Brianna Taylor

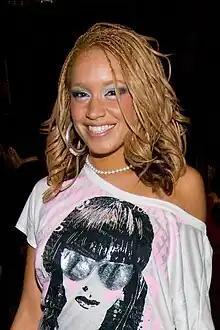
Taylor on MTV Real World Tour at Chicago Vision Nightclub

Brianna Taylor (born May 30, 1987) is a reality show personality, singer and songwriter, having appeared on both the fifth season of "American Idol" and "", the twentieth season of MTV's long-running reality television series, "The Real World". In 2008, she released her debut, self-titled EP, "Brianna Taylor", on Chamberlain Records; according to that label's website, she was later signed to Universal Music.